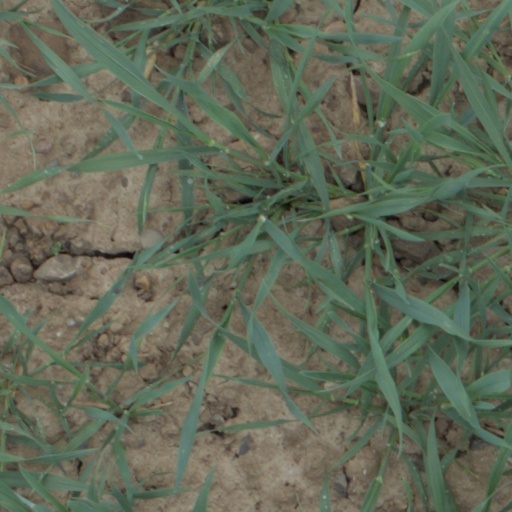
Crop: wheat